Gustave Flaubert

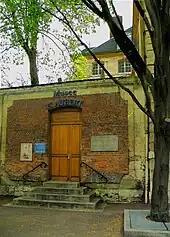
Flaubert's birthplace in Rouen, now a museum

Flaubert was born in Rouen, in the Seine-Maritime department of Upper Normandy, in northern France. He was the second son of Anne Justine Caroline (née Fleuriot; 1793–1872) and Achille-Cléophas Flaubert (1784–1846), director and senior surgeon of the major hospital in Rouen. He began writing at an early age, as early as eight according to some sources.